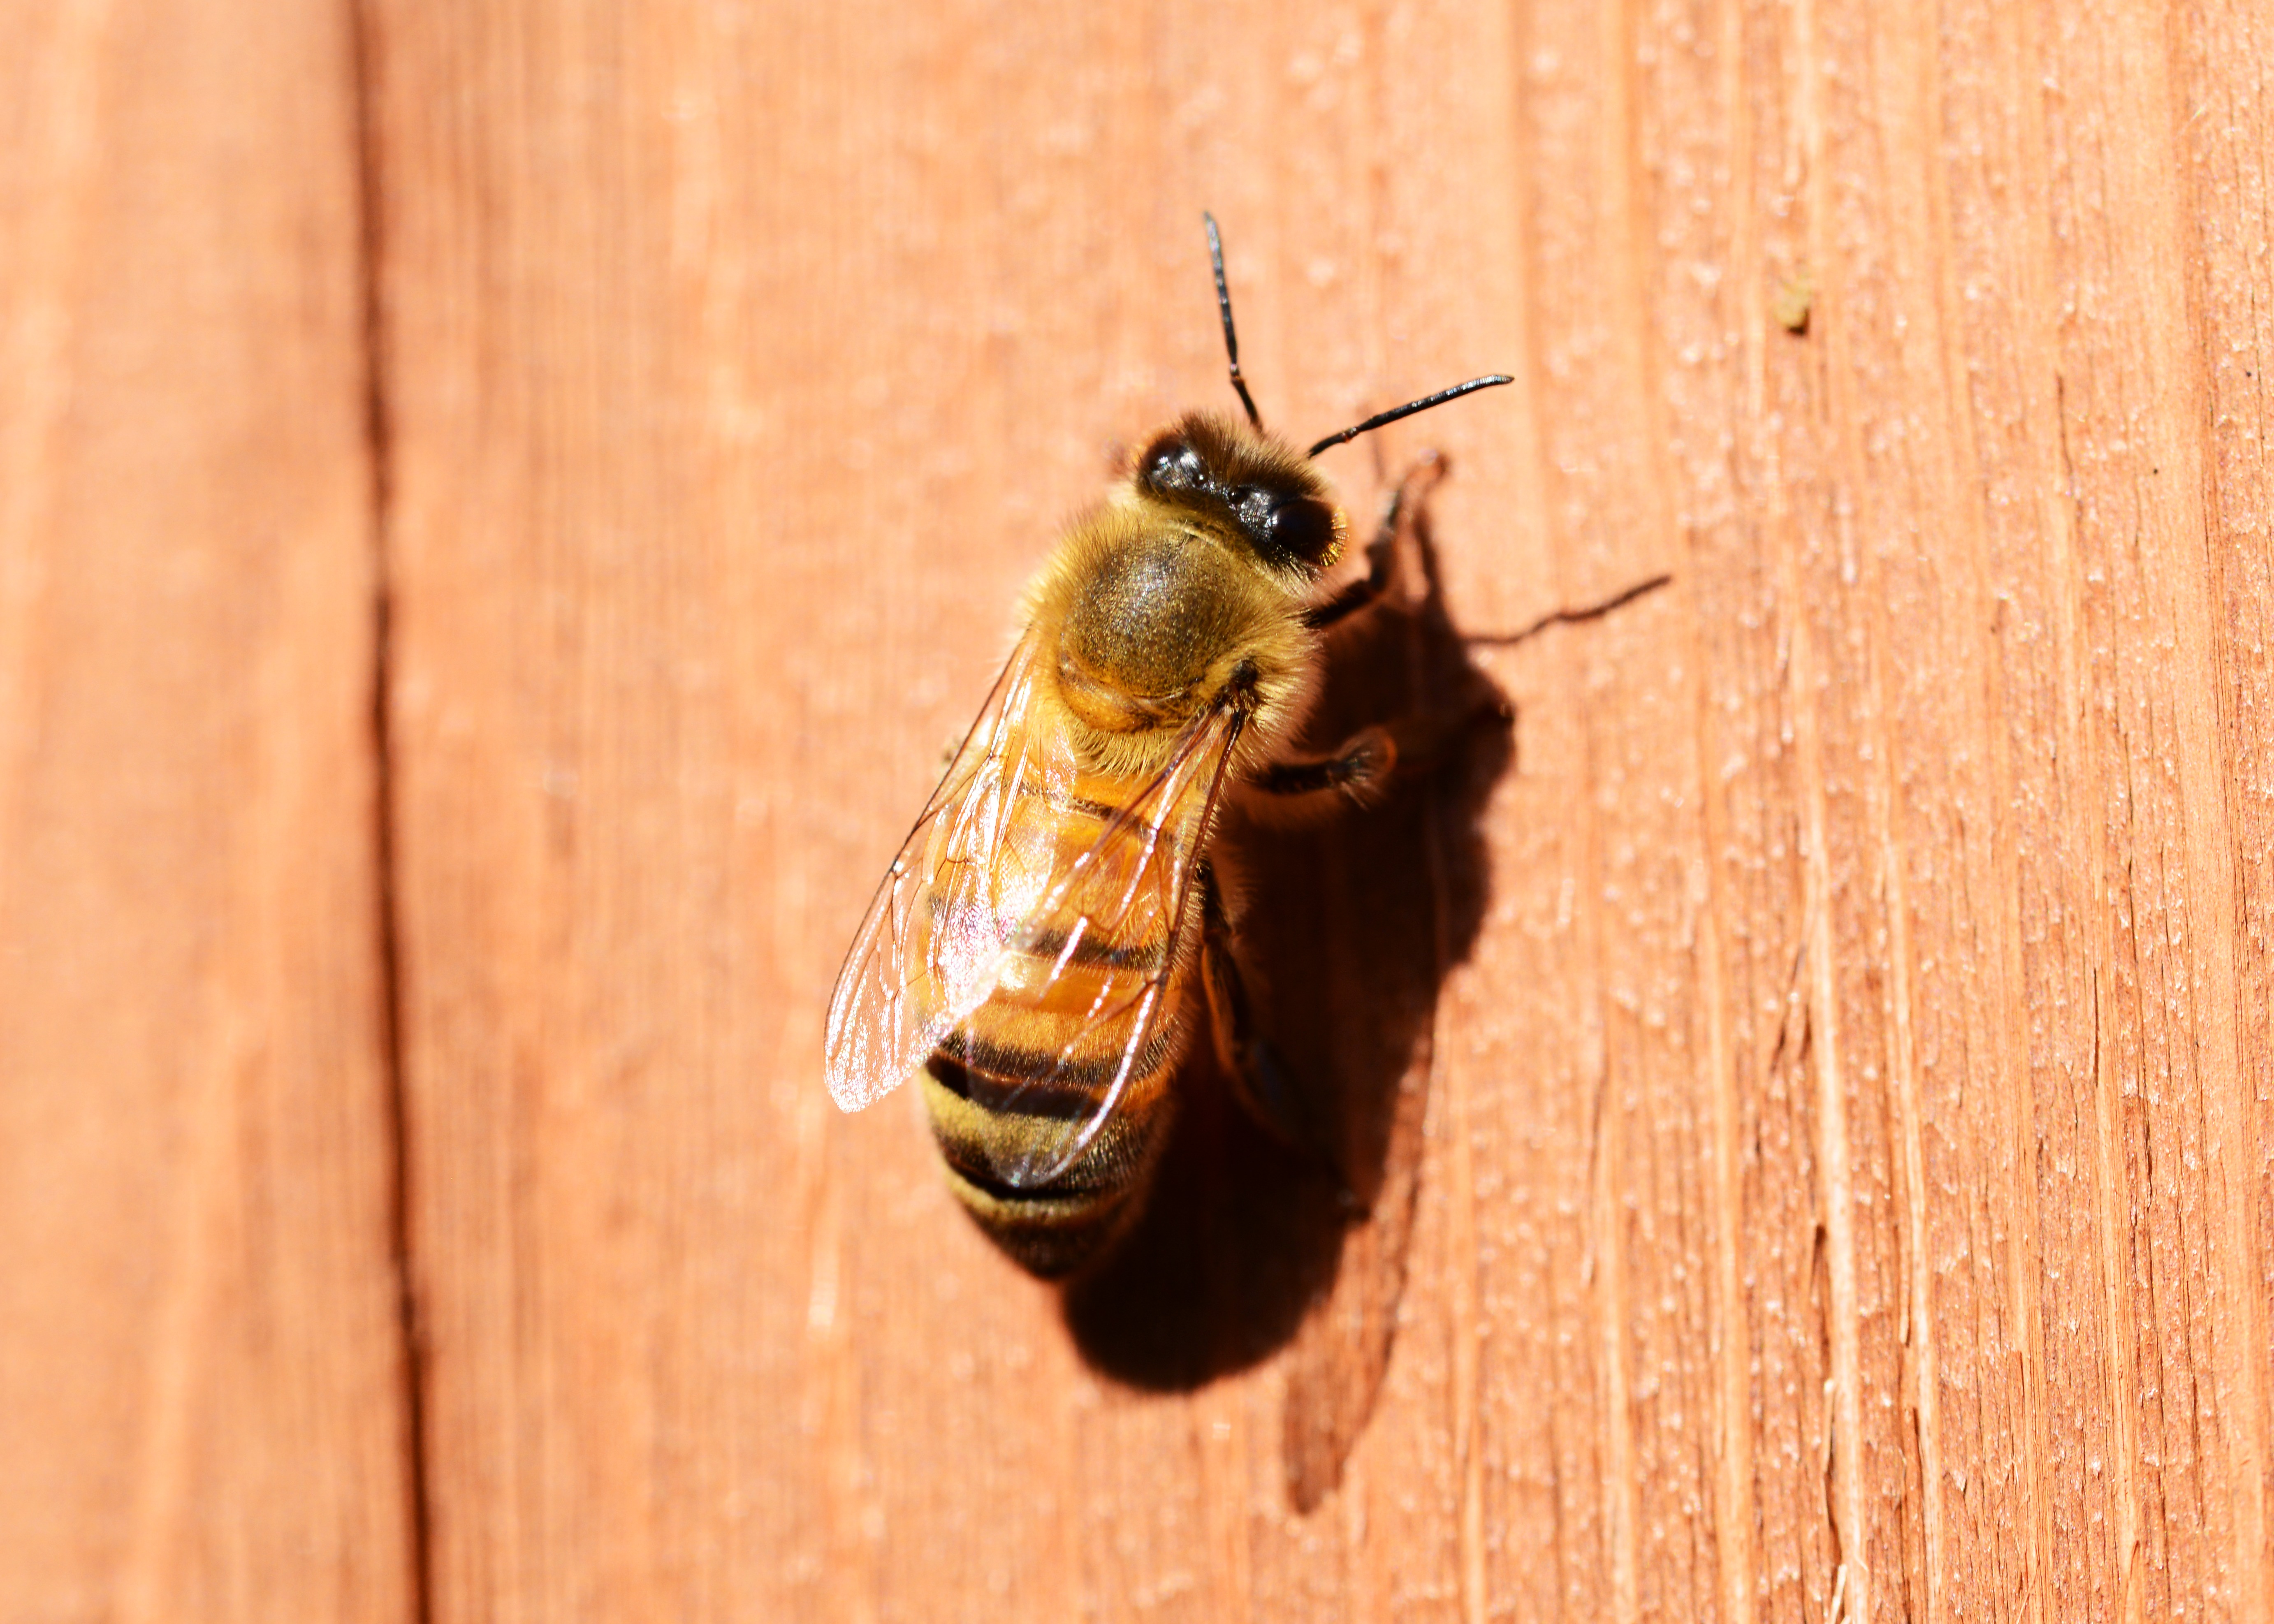
honey, female, golden, insect, macro, fauna, invertebrate, close up, eyes, wings, stripes, bee, detail, macro photography, arthropod, honey bee, worker bee, membrane winged insect, buckfast, single bee